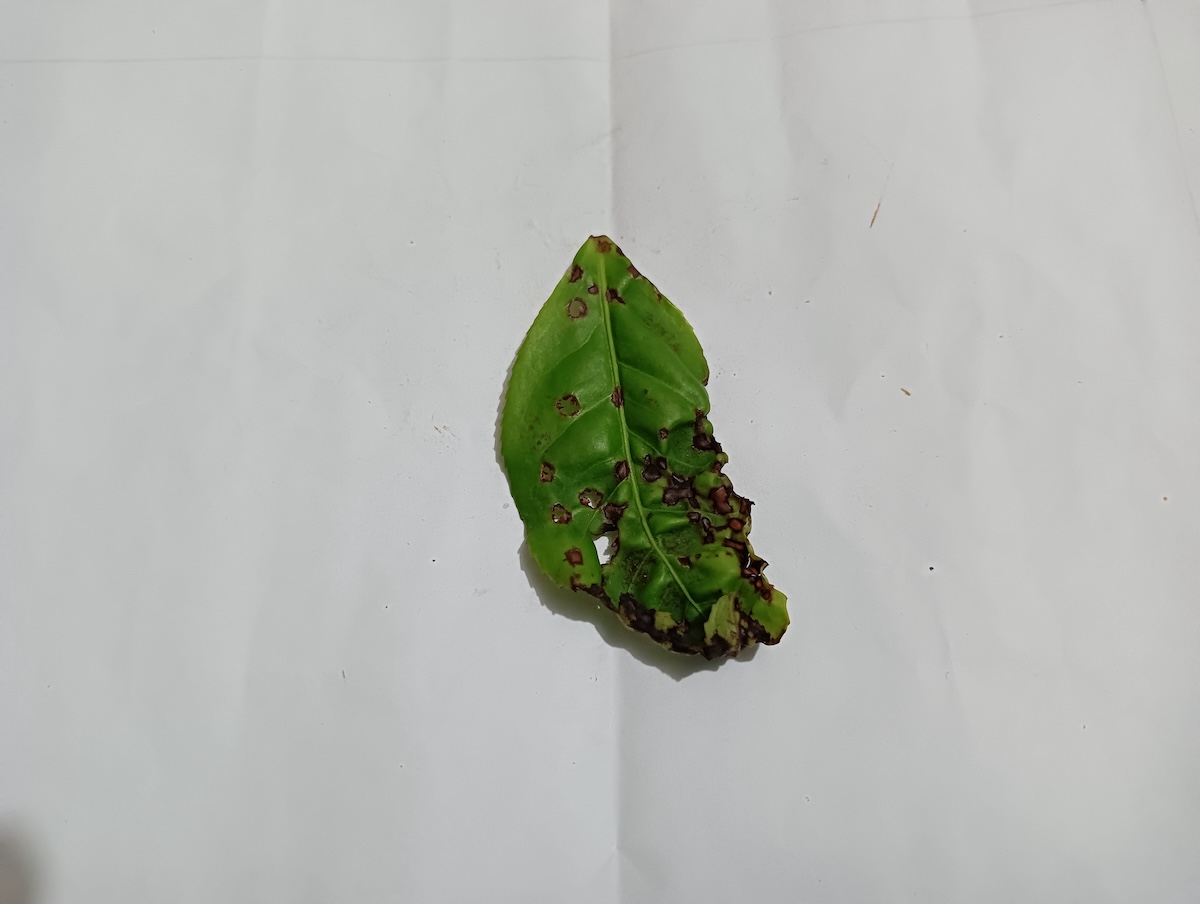
Label: Helopeltis